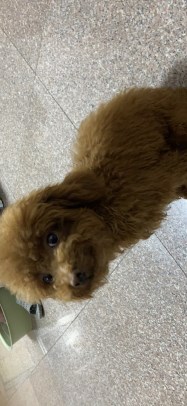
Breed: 7449-n000128-teddy